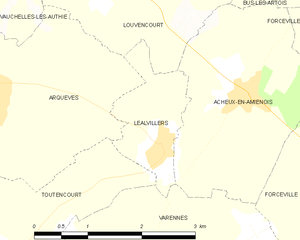
Carte des communes françaises Léalvillers
Léalvillers est une commune française située dans le département de la Somme, en région Hauts-de-France.